Château du Vert-Bois

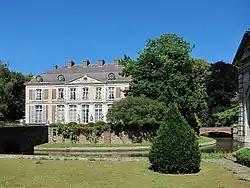

The Château du Vert-Bois is a historic château in Bondues, Nord, France. It was completed in 1777. It has been listed as an official historical monument since 1962.